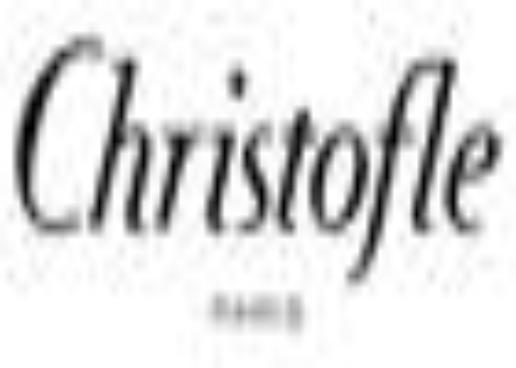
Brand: CHRISTOFLE
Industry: Necessities